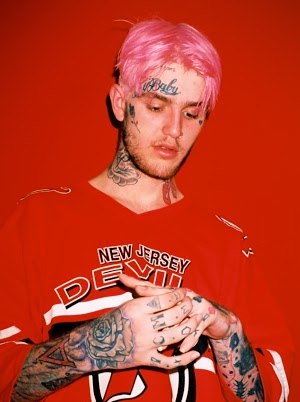
Lil Peep
Lil Peep, albumbilede af albumet Hellboy
Gustav Elijah Åhr, bedre kendt under kunstnernavnet Lil Peep, var en amerikansk rapper. Han døde af en overdosis Fentanyl og Xanax.